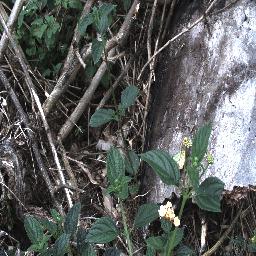
Label: lantana